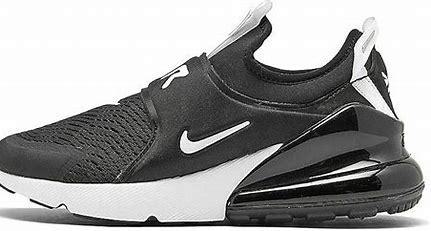
Brand: Nike
Model: Air Max 270 Extreme